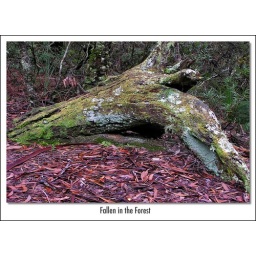
Remnant of the canopy lines the forest floor at Sublime Point in the Blue Mountains, New South Wales, Australia.